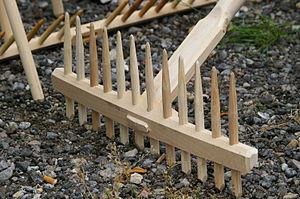
Le râteau à foin, simple outil à main, véhicule hippomobile ou appareil tracté, sert à râteler le foin après le fauchage et le fanage, c'est-à-dire à le rassembler en petits tas, meulons ou andains.